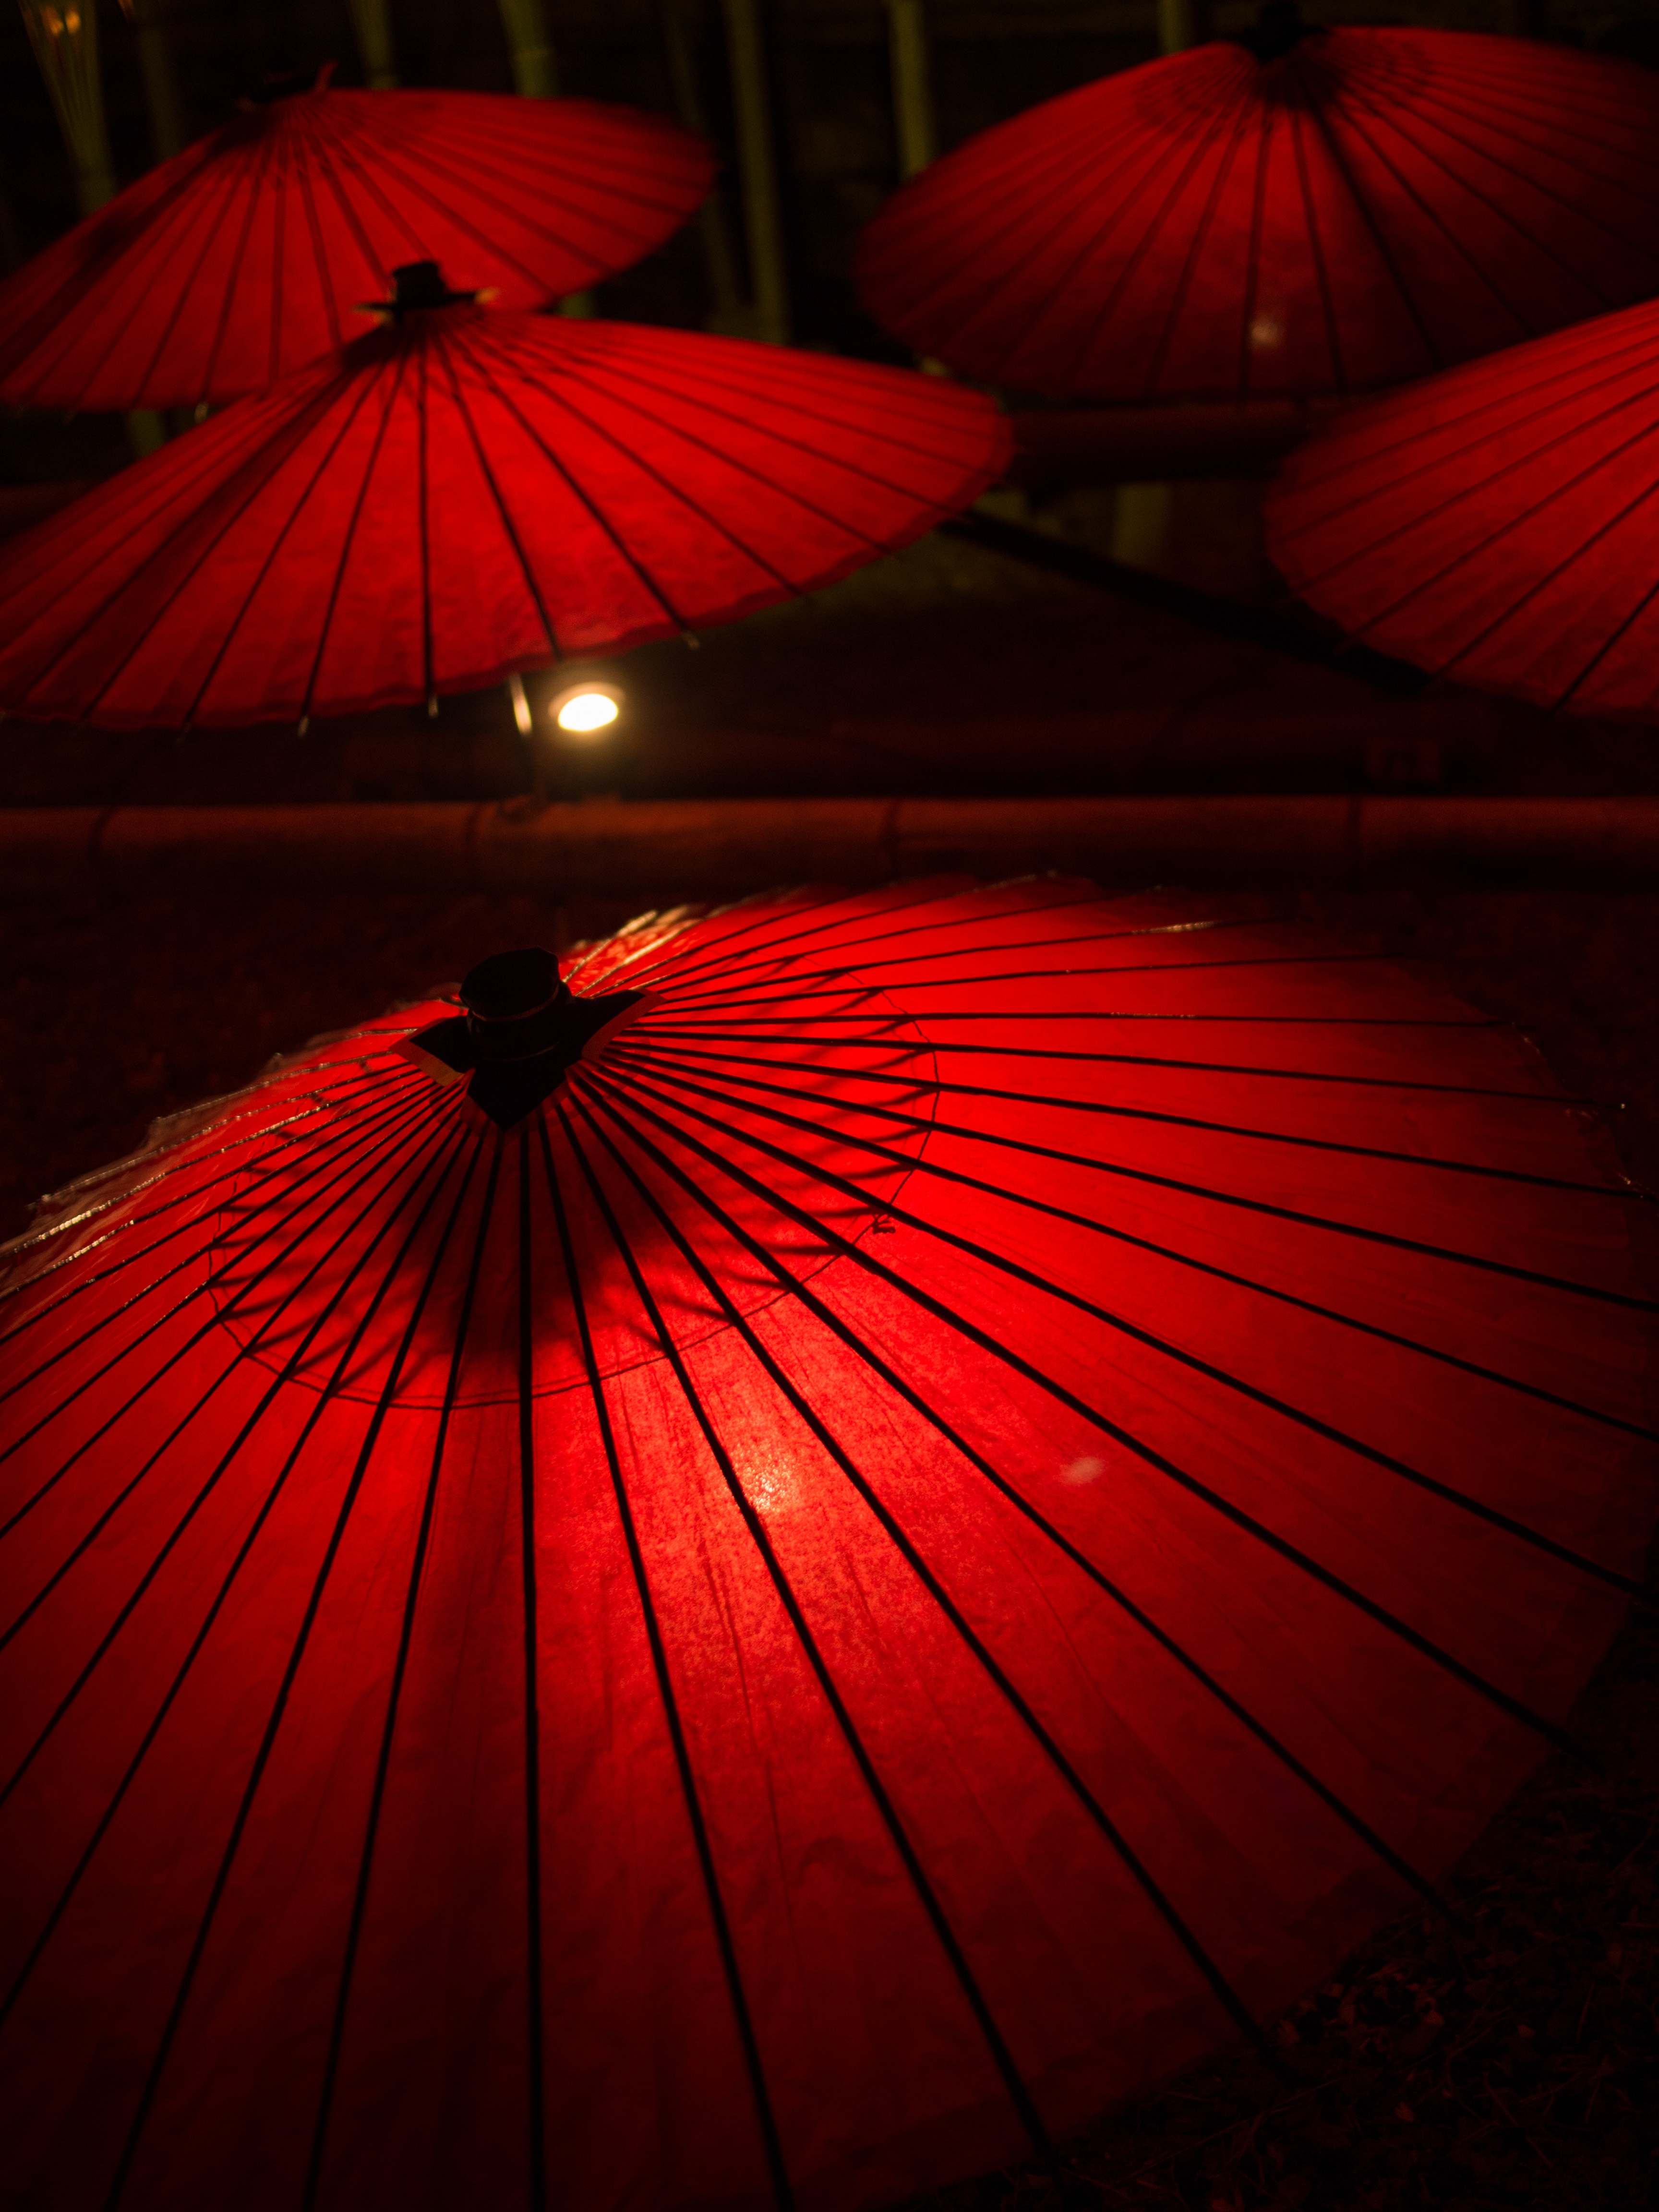
light, night, sunlight, flower, petal, line, red, umbrella, color, pink, japan, lighting, kumamoto, circle, symmetry, shape, japanese style, night view, k, hot springs, japanese umbrellas, yamaga city